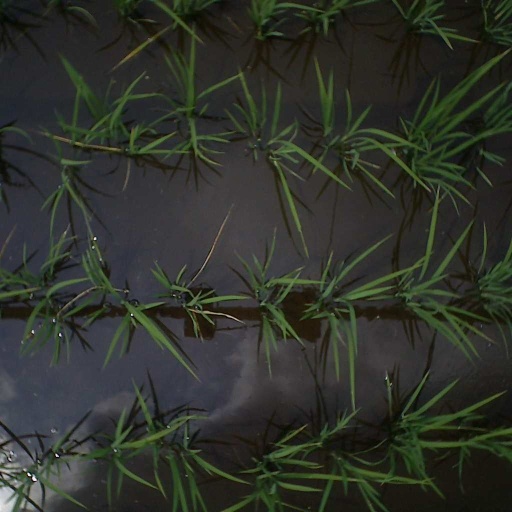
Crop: rice